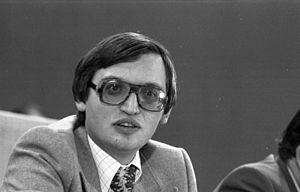
Cette page dresse la liste des dirigeants des partis sociaux-démocrates allemands : c'est-à-dire les prédécesseurs du Parti social-démocrate d'Allemagne, ainsi que du Parti social-démocrate indépendant d'Allemagne. Les présidents, secrétaires généraux, directeurs des affaires y sont présentés. Par ailleurs les présidents du groupe parlementaire au Bundestag ainsi que les hommes politiques ayant accédé au plus hautes fonctions de l'État allemand : c'est-à-dire la présidence du parlement, la chancellerie et la présidence sont également listés. Les présidents du parlement européen issus du parti sont aussi référencés.